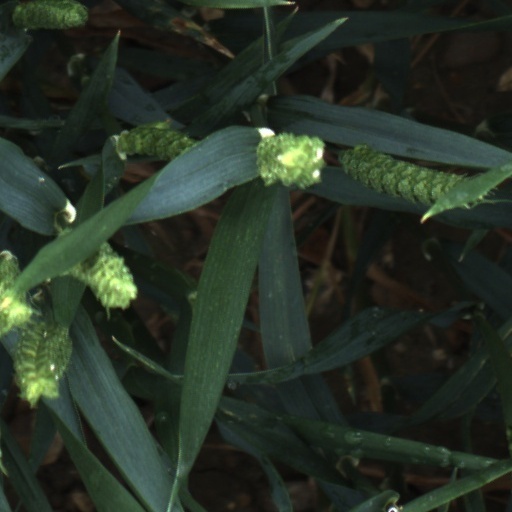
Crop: wheat